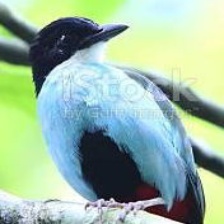
Species: AZURE BREASTED PITTA
Scientific name: PITTA STEERII